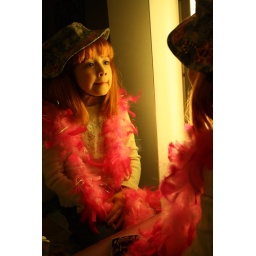
The little girl in the mirror